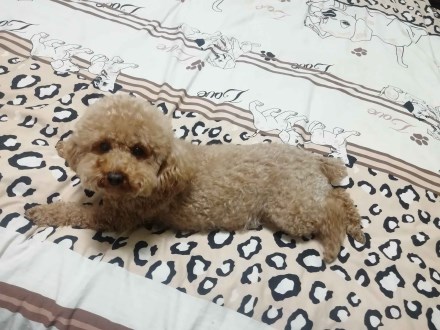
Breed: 7449-n000128-teddy